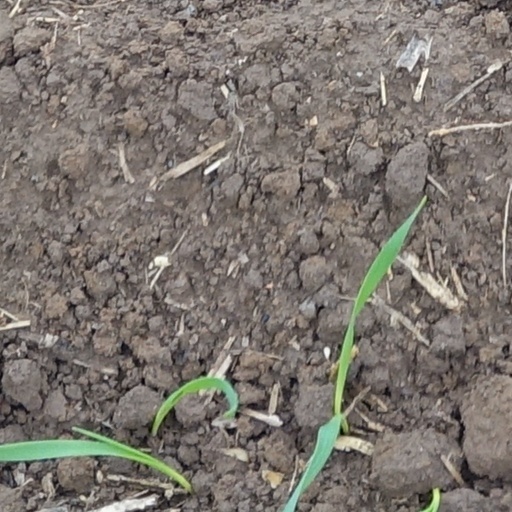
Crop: wheat